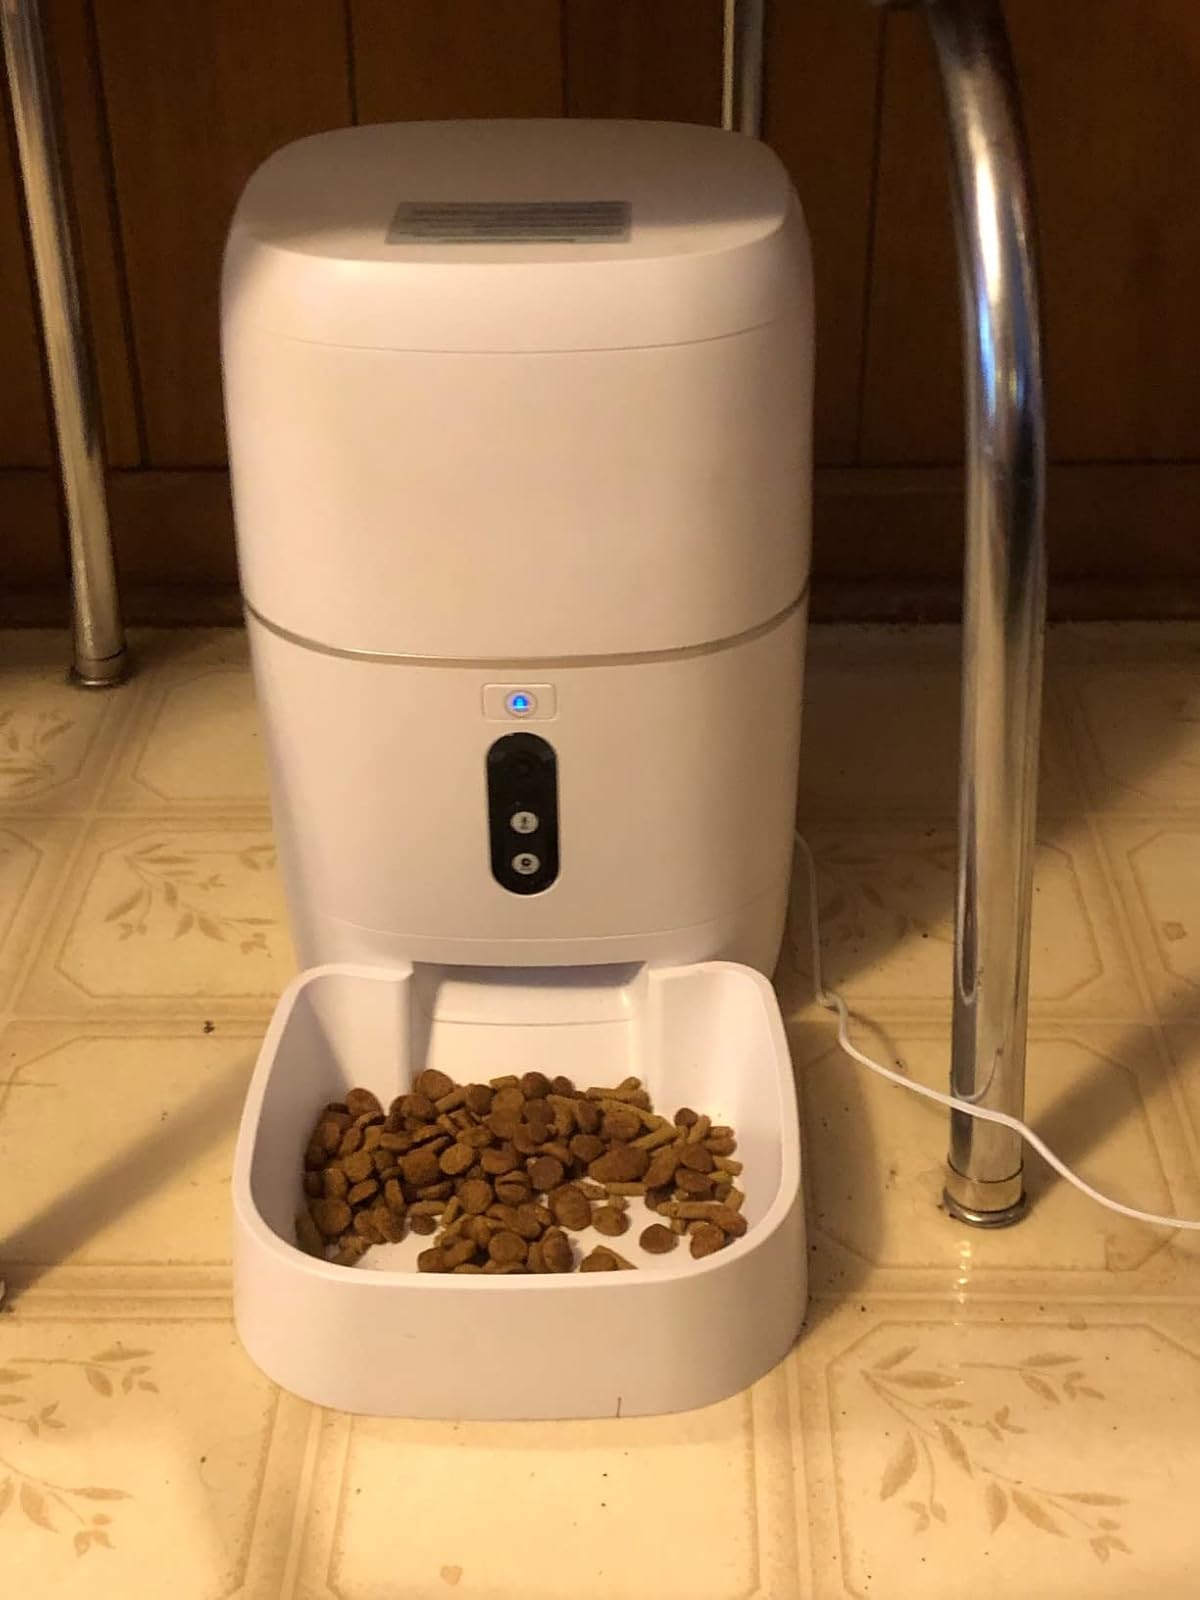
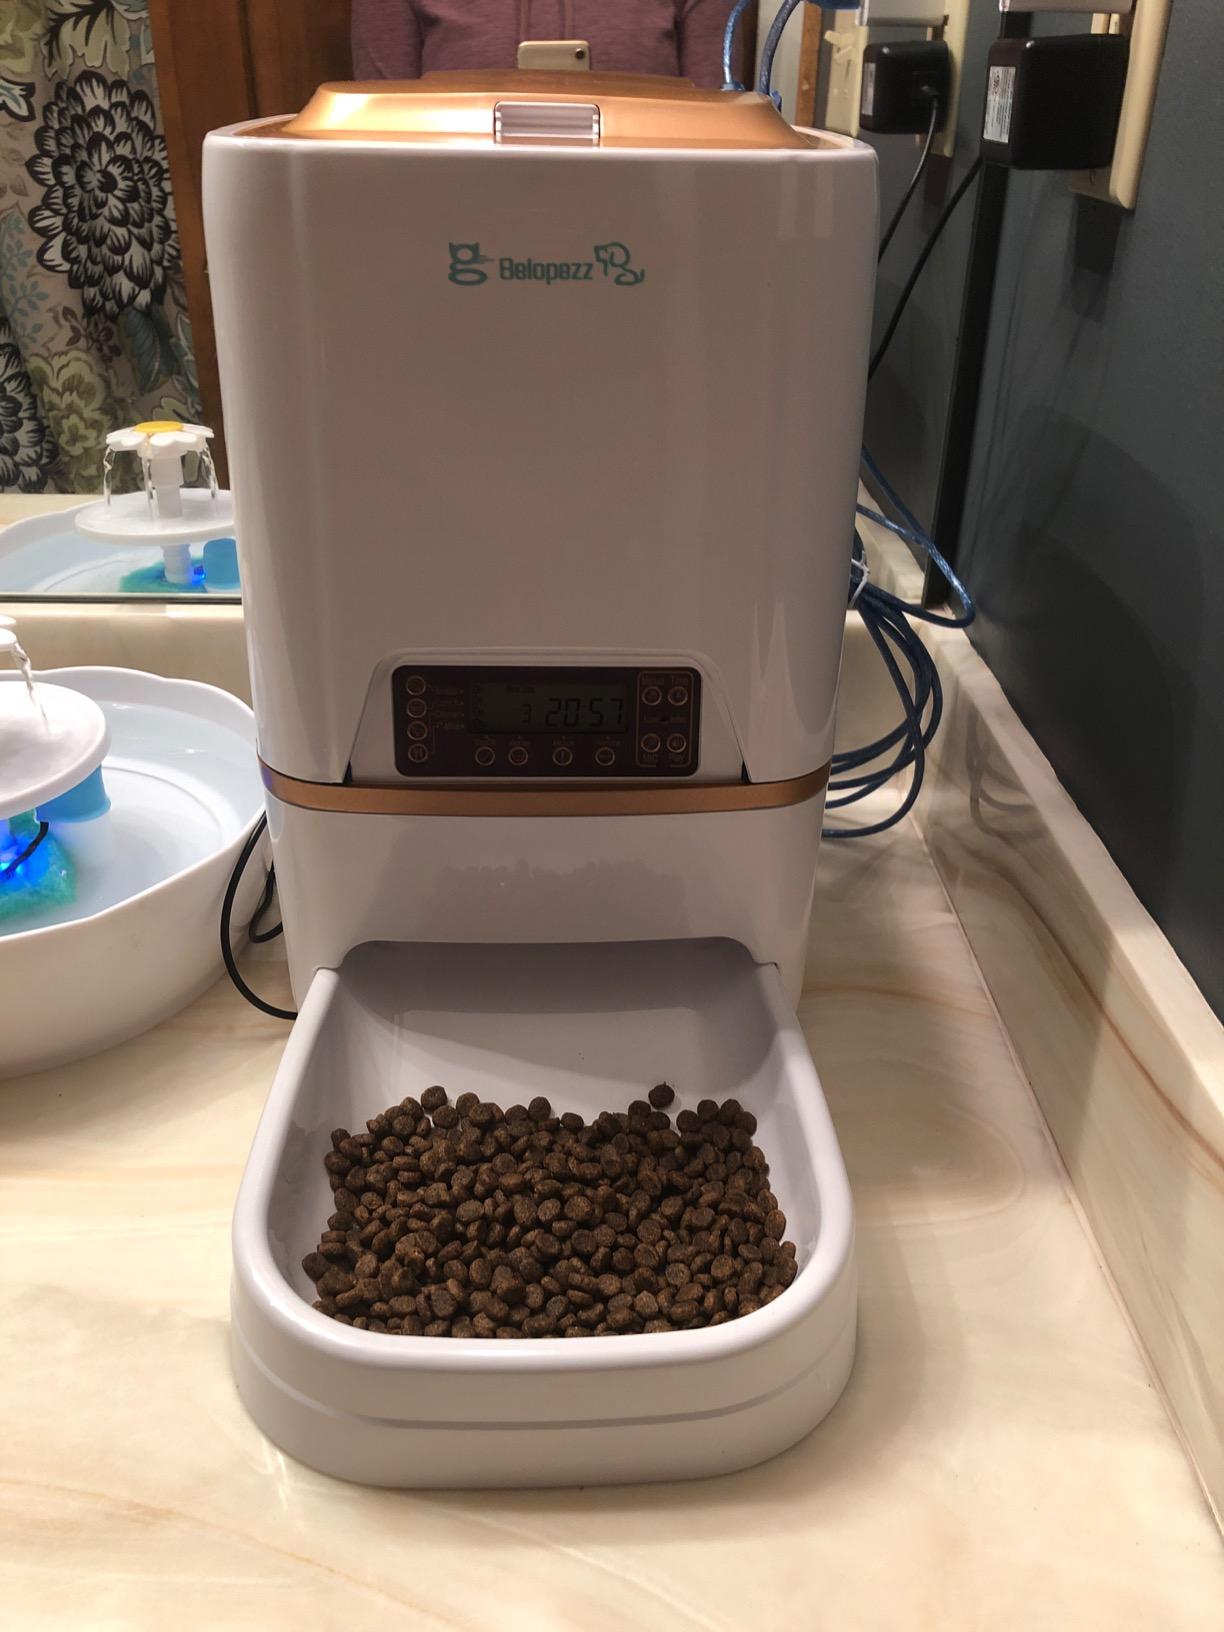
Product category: items_feeder
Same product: no